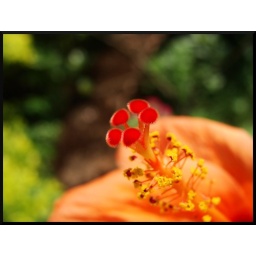
Shoe-flower (Hibiscus rosa-sinensis) is an evergreen shrub with bright green leaves. The flowers are useful in cough syrup preparations.